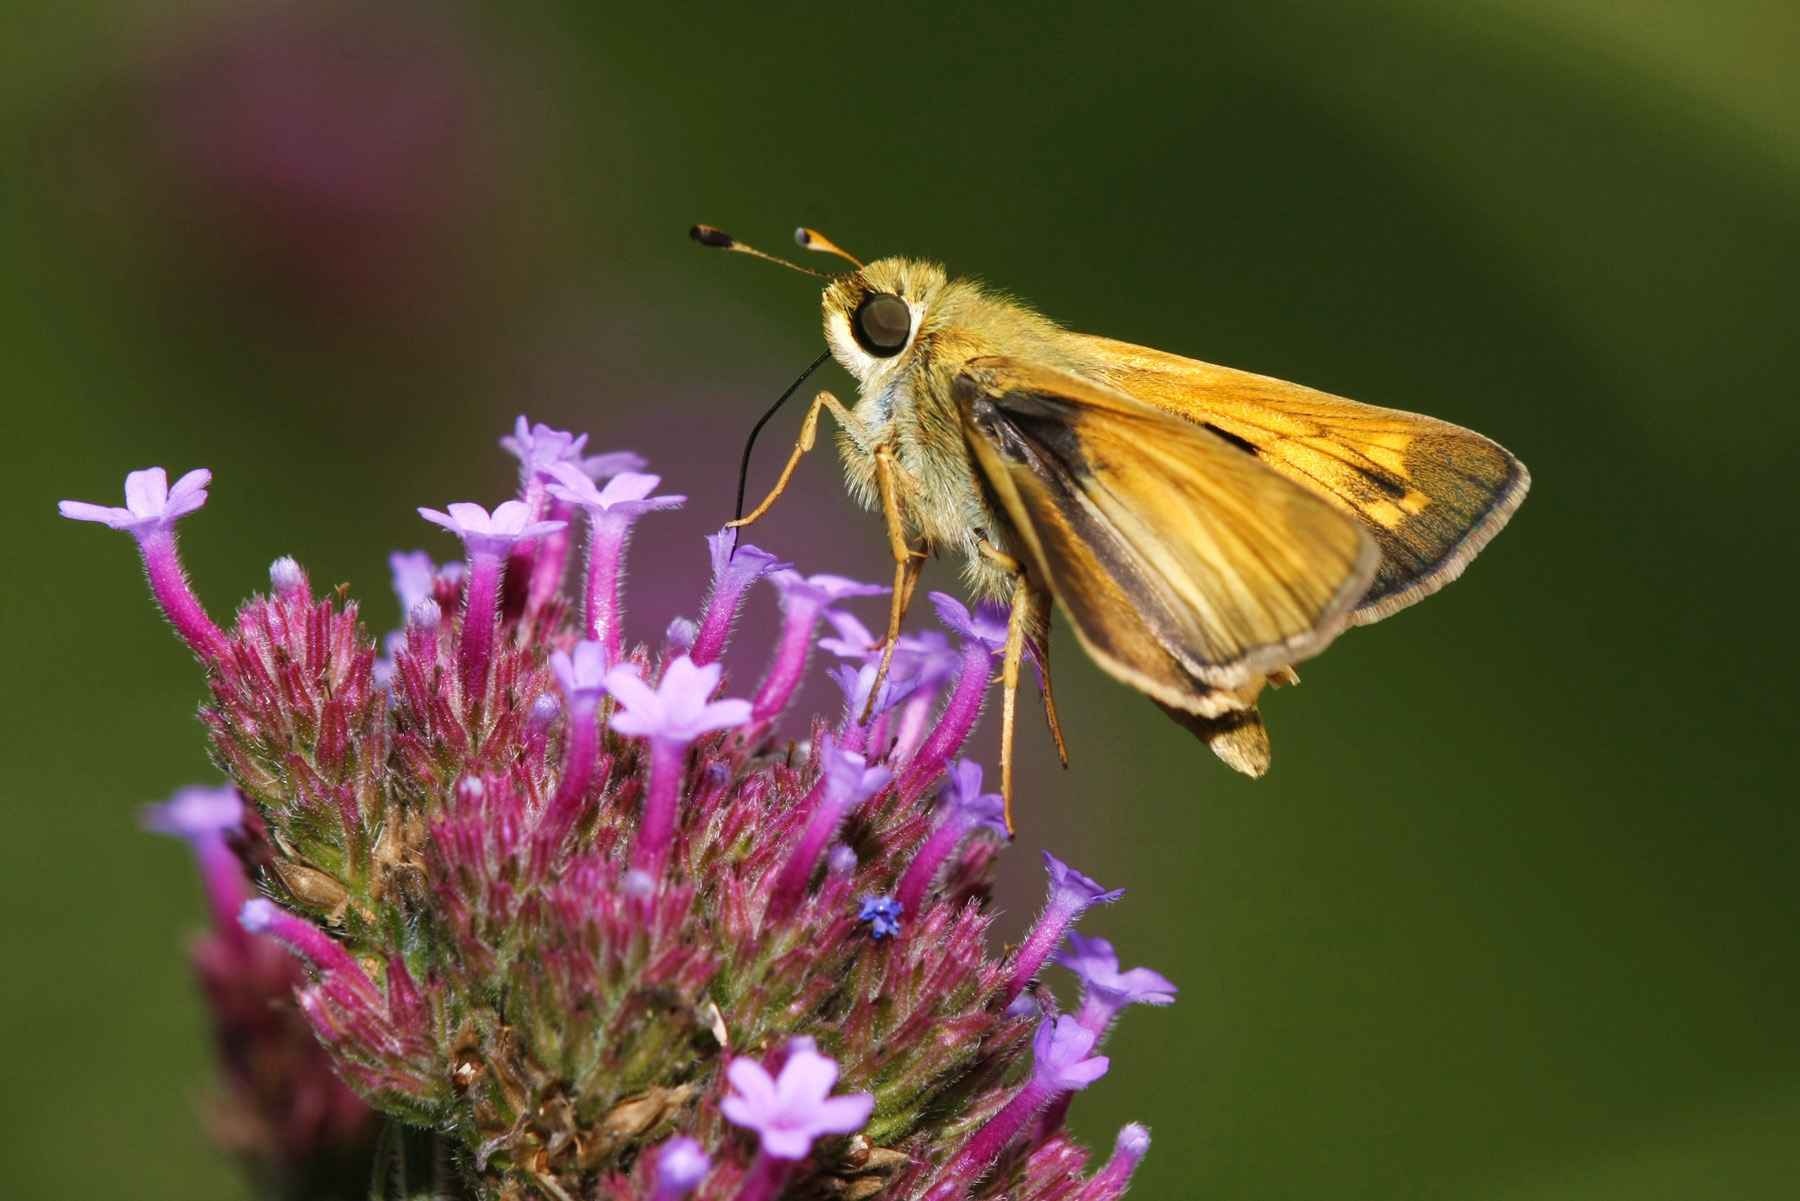
nature, photography, meadow, flower, insect, butterfly, garden, flora, fauna, invertebrate, close up, animals, insects, butterflies, bugs, nectar, pieridae, phlox, moths, skipper, macro photography, arthropod, pollinator, moths and butterflies, lycaenid, comma, hesperia